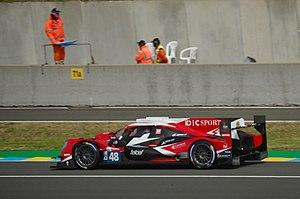
L'European Le Mans Series 2018 est la quinzième saison du championnat européen d'endurance. L'édition 2018 se déroule du 15 avril au 28 octobre. Les six manches ont une durée de 4 heures.
Les 4 Heures de Silverstone 2019, disputées le 31 août 2018 sur le Circuit de Silverstone dans le cadre de la manche du Championnat du monde d'endurance FIA 2019-2020, les 4 Heures de Silverstone, a été la quatrième manche de l'European Le Mans Series 2019.
L'European Le Mans Series 2019 est la seizième saison du championnat européen d'endurance. L'édition 2019 se déroule du 14 avril au 27 octobre. Les six manches ont une durée de 4 heures. L’European Le Mans Series voit l’arrivée de Barcelone en remplacement du Red Bull Ring.